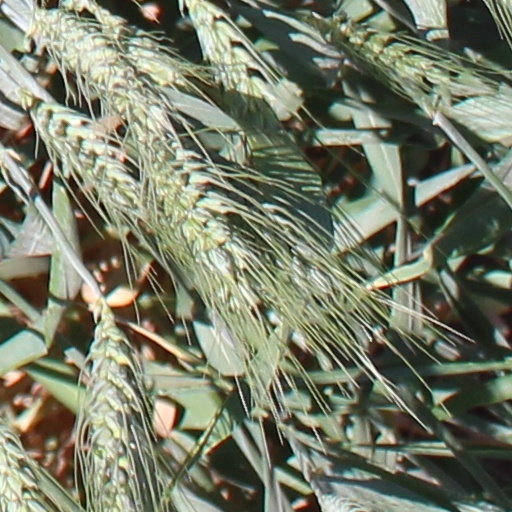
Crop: wheat